Vojakkala (Loppi)

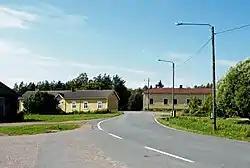
Vojakkala village.

Vojakkala is a village on the western edge of the municipality of Loppi in Tavastia Proper, Finland, near main road between Tammela ja Hollola. The nearest large villages are Loppi Church Village and Renko, about away. The distance to Tammela is about 30 km, to the nearest towns Forssa, Hämeenlinna and Riihimäki about .